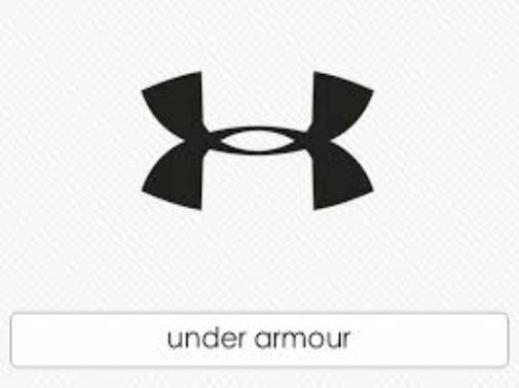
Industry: Clothes